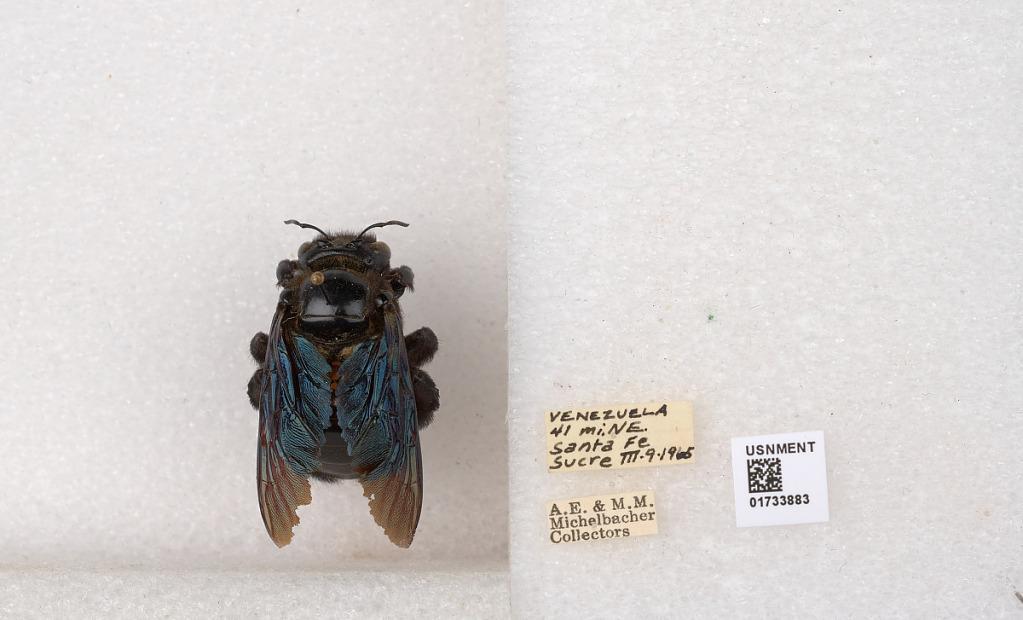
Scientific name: Xylocopa (Megaxylocopa) fimbriata Fabricius
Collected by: A. Michelbacher & M. Michelbacher
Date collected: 1965-3-9
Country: Venezuela
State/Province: Sucre
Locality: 41 mi. NE. Santa Fe